Baseball card

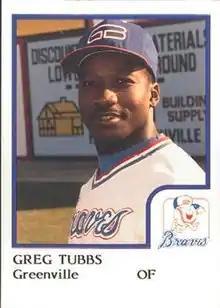
A baseball card of Greg Tubbs from the 1986 ProCards Greenville Braves set

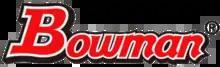
The Bowman brand name was reissued by Topps in 1989

The other major card companies followed suit and created card brands with higher price points. Topps resurrected the Bowman brand name in 1989. Topps produced a Stadium Club issue in 1991. 1992 proved to be a breakthrough year as far as the price of baseball cards was concerned, with the previous 50-cents per pack price being replaced by higher price points, overall higher-grade cardboard stock, and the widespread introduction of limited edition "inserts" across all product lines. 1992 was the beginning of the collectors' chase for "gold foil," which was commonly stamped on the limited edition "insert" cards. Notable examples from 1992's "insert" craze include Donruss Diamond Kings, which included gold-foil accents for the first time ever, and Fleer's host of gold foil-accented "insert" cards, including All-Stars and Rookie Sensations. 1992 was also the first year that "parallel" cards were introduced. In 1992, Topps produced Topps Gold "insert" cards of each card in the standard base set. The "parallel" Topps Gold cards had the player's name and team stamped in a banner of "gold foil" on the card front. The "parallel" moniker became popular to describe these cards because each and every card in the standard base set had an accompanying "insert" variation. In 1993, the card companies stepped up the "premium" card genre with "super premium" card sets, with Fleer debuting its "Flair" set and Topps debuting its "Topps Finest" set. Topps Finest was the first set to utilize refractors, a technology that utilized a reflective foil technology that gave the card a shiny "rainbow" appearance that proved extremely popular among hobbyists. Other notable "premium" card sets from the 1990s are as follows: Donruss issued its Leaf brand in 1990; Fleer followed with Fleer Ultra sets in 1991; and Score issued Pinnacle brand cards in 1992.